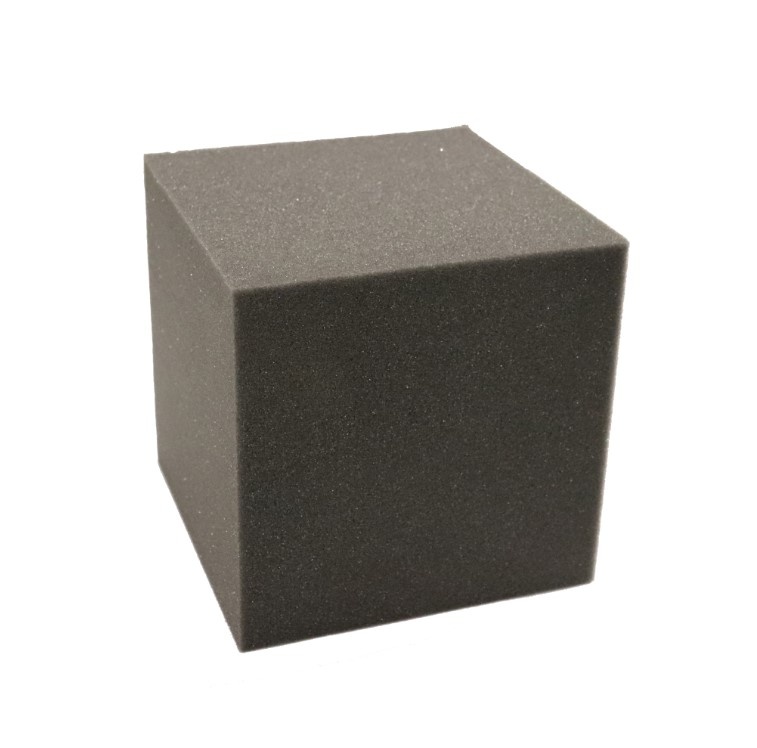
Foam Pit Cubes
6" x 6" x 6" CUBES 8" x 8" x 8" CUBES
Brand: Ad-Mats
Category: Sporting Goods > Athletics > Gymnastics > Gymnastics Training Aids > Gymnastics Foam Pits